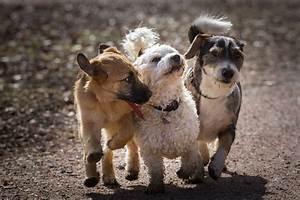
dog